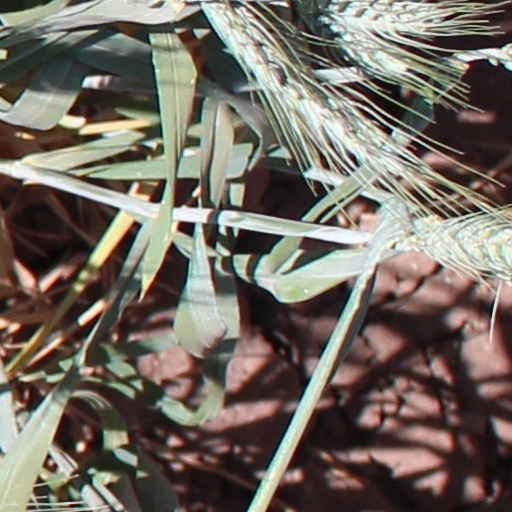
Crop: wheat